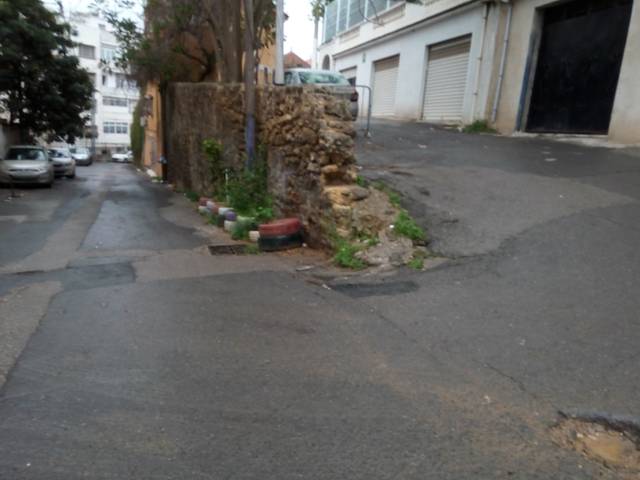
Region: Algeria
Coordinates: 36.767, 3.038